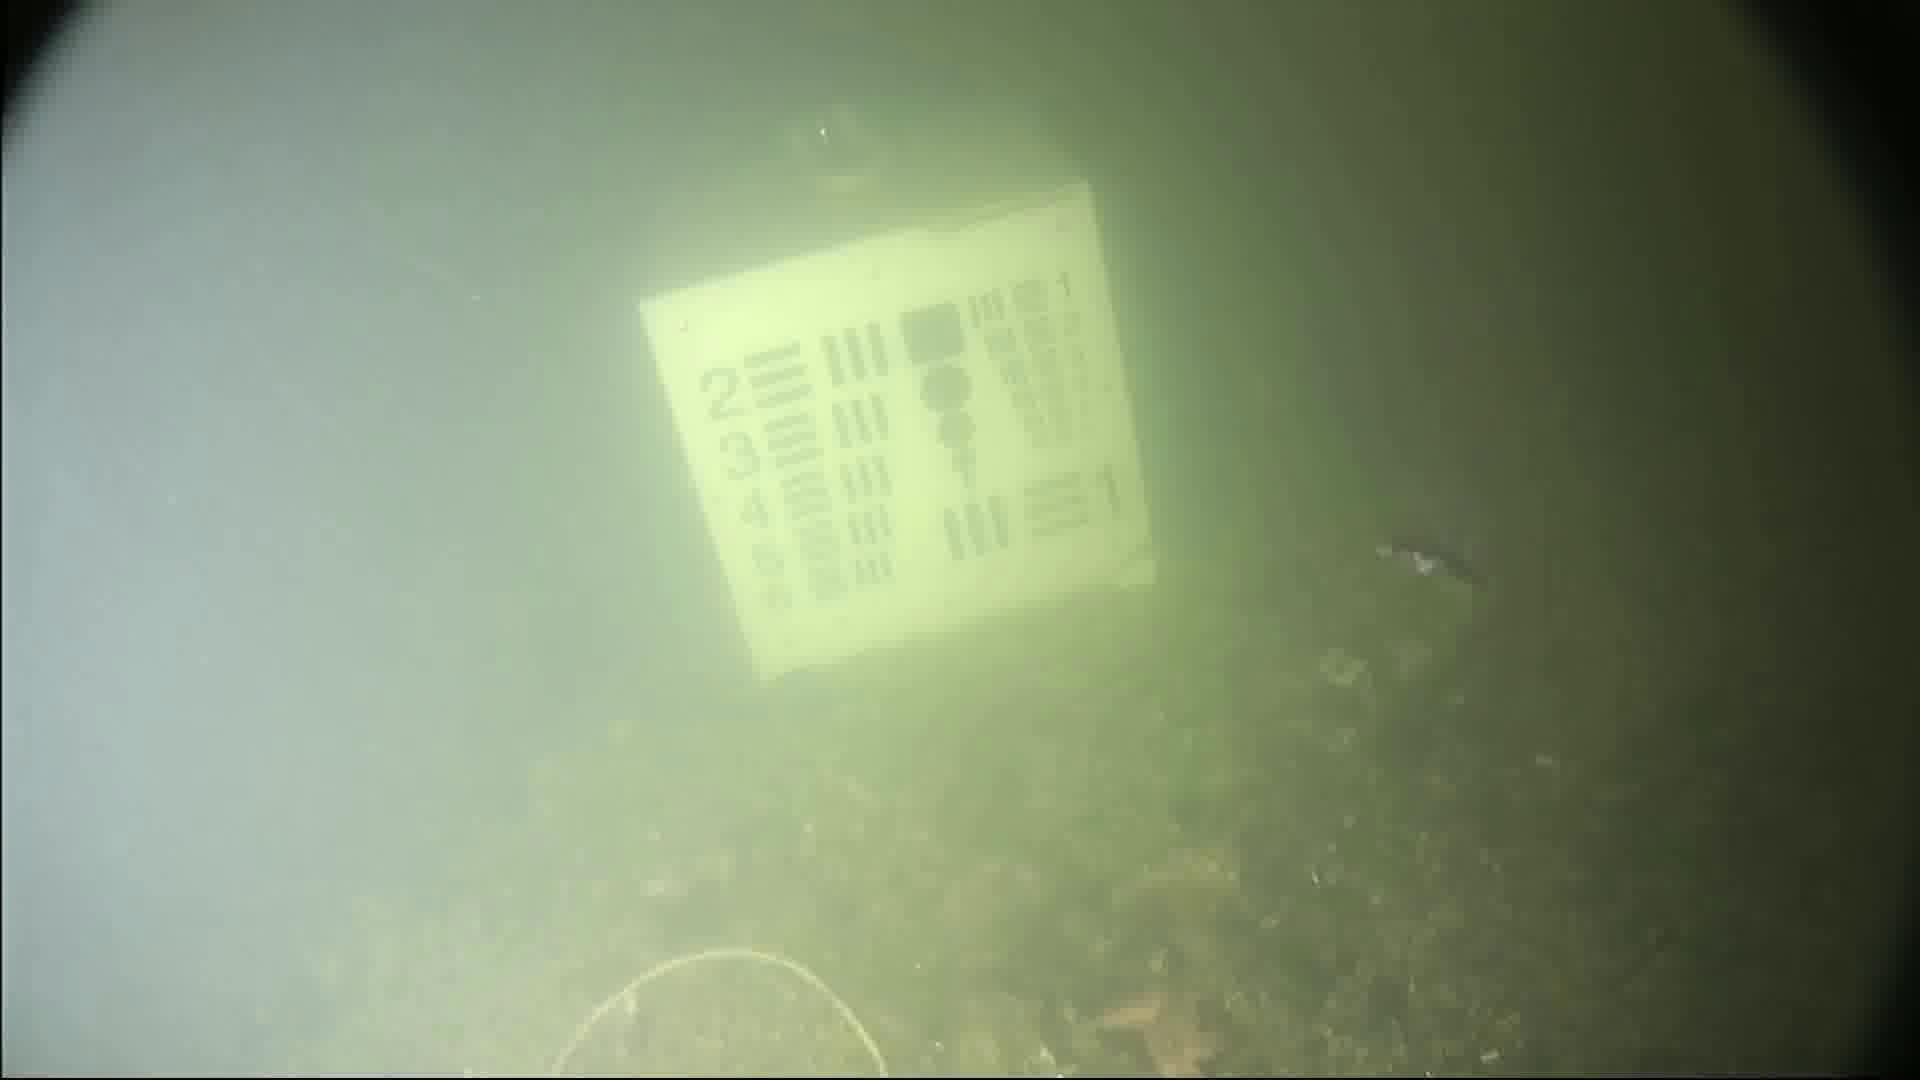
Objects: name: small_fish
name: starfish